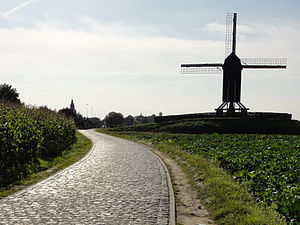
Stubmølle
Stubmølle i Wannegem, Wannegem-Lede, Kruishoutem i Østflandern i Belgien
En stubmølle er en vindmølle af træ på en fod. Hele møllen kan drejes efter vindretningen. Stubben, som har givet denne type vindmølle navn, er et lodret stykke egetømmer, der bæres og støttes af møllefodens skråstivere. Stubmøllerne er bygget til at male korn på kværne.